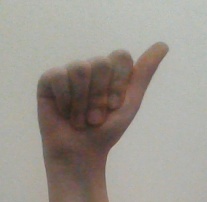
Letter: dhad